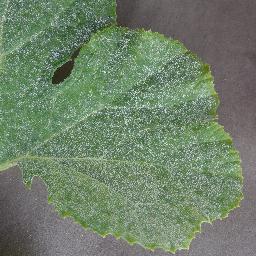
Label: Squash___Powdery_mildew